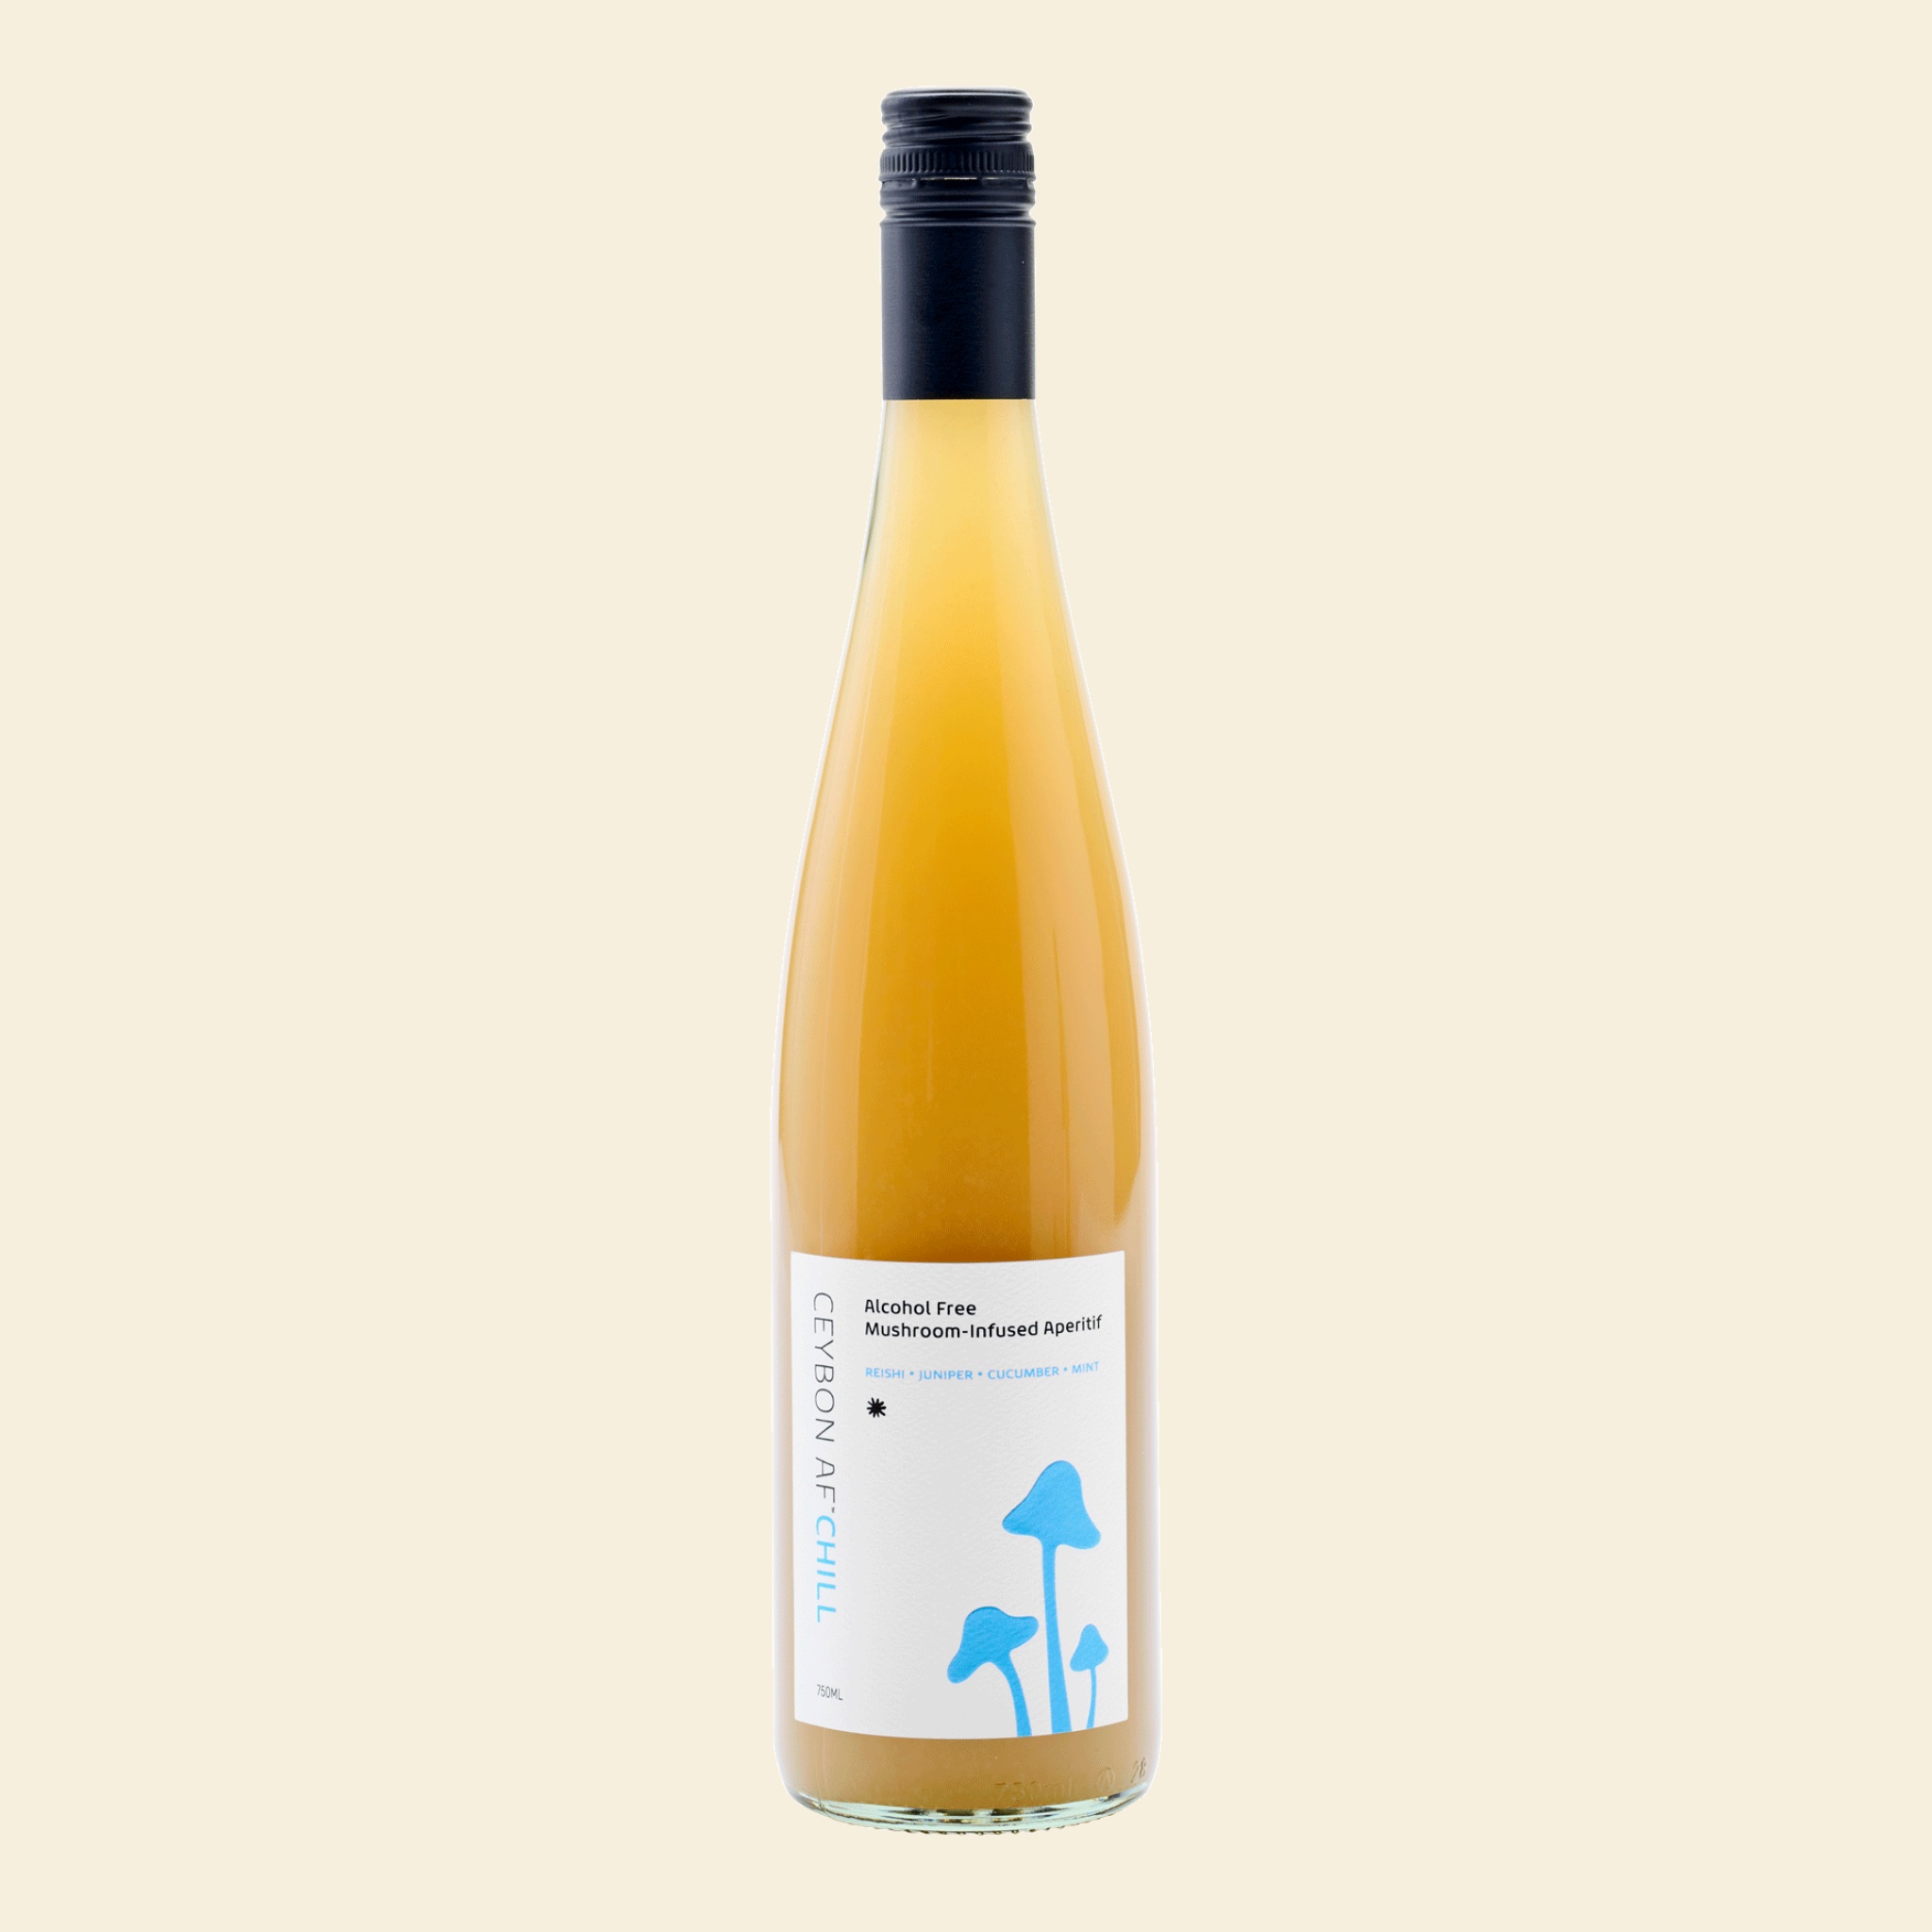
Ceybon - Chill AF - Nonalcoholic Mushroom-Infused Aperitif
Chill AF is a cucumber and mint-forward aperitif with a cool, refreshing flavor that's perfect for unwinding. Infused with juniper, California-grown mushrooms, and botanicals, this blend offers more than just hydration—it promotes a sense of calm and relaxation. Our proprietary mix of adaptogens, nervines, and nootropics works behind the scenes to soothe your mind and body. Translation: herbs that help you feel relaxed, centered, and, naturally, Chill AF. Reishi mushroom and Albizia bark promote a regulated stress response and increase energy stores. Lemon balm leaf helps to enhance mental energy. Catnip leaf, Albizia bark, linden leaf & flower and lemon balm leaf promote relaxation, uplift the spirit, and have a soothing and calming effect.
Brand: Ceybon
Category: Food, Beverages & Tobacco > Beverages > Low Alcohol & Alcohol-Free Beverages > Low Alcohol & Alcohol-Free Liquors & Spirits